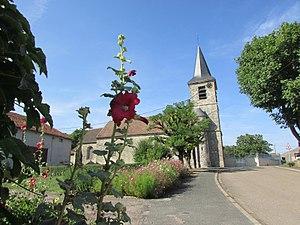
L'église.
Longchamp est une commune française située dans le département de la Haute-Marne, en région Grand Est.